Jaro, Iloilo City

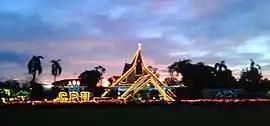
The Festival of Lights and Music at Central 2016 of Central Philippine University.

Since the Spanish colonial era, Jaro has been well known for being the turn-table of land transportation to northern, western, central and eastern Panay, thus delivery of goods made way in the town as a transit area. The sugar boom made riches that earmarked the rise of affluent old-rich mestizo Jareño families – Ledesma, Locsín, Lopéz (of ABS-CBN Corporation), Hofileña, Jalandoni, Guadarrama, Mirasol, Huervana, Jaen, Javellana, Javellosa, Jalbuena, Lizares, Montinola (of Bank of the Philippine Islands), and Villanueva, to name a few.